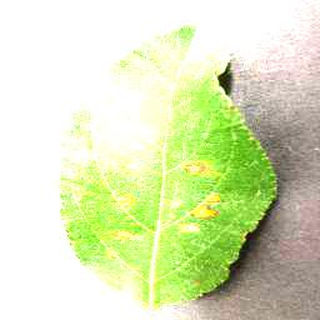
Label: apple_cedar_apple_rust